Stone Tavern at Roney's Point

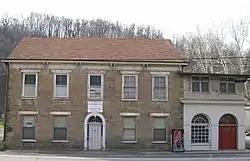
Stone Tavern at Roney's Point, May 2010

Stone Tavern at Roney's Point is a historic inn and tavern complex located at Roney's Point, Ohio County, West Virginia. It includes an early 19th-century stone tavern and early 20th-century auto camp. The tavern is Federal in style, having an I house form, with later Italianate details added in the 1870s. It is built of sandstone and a two-story brick wing was added in the 1920s. The auto court, known as the Stone House Auto Court, was built in 1922. The remaining building is one story, with 10 units and a lower level garage. It is built of square tile block and coated in stucco.